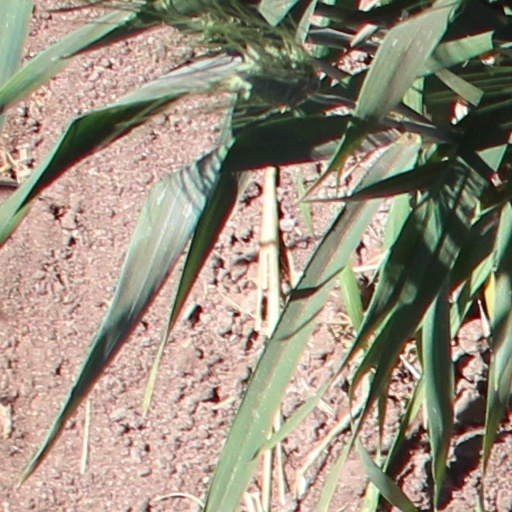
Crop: wheat